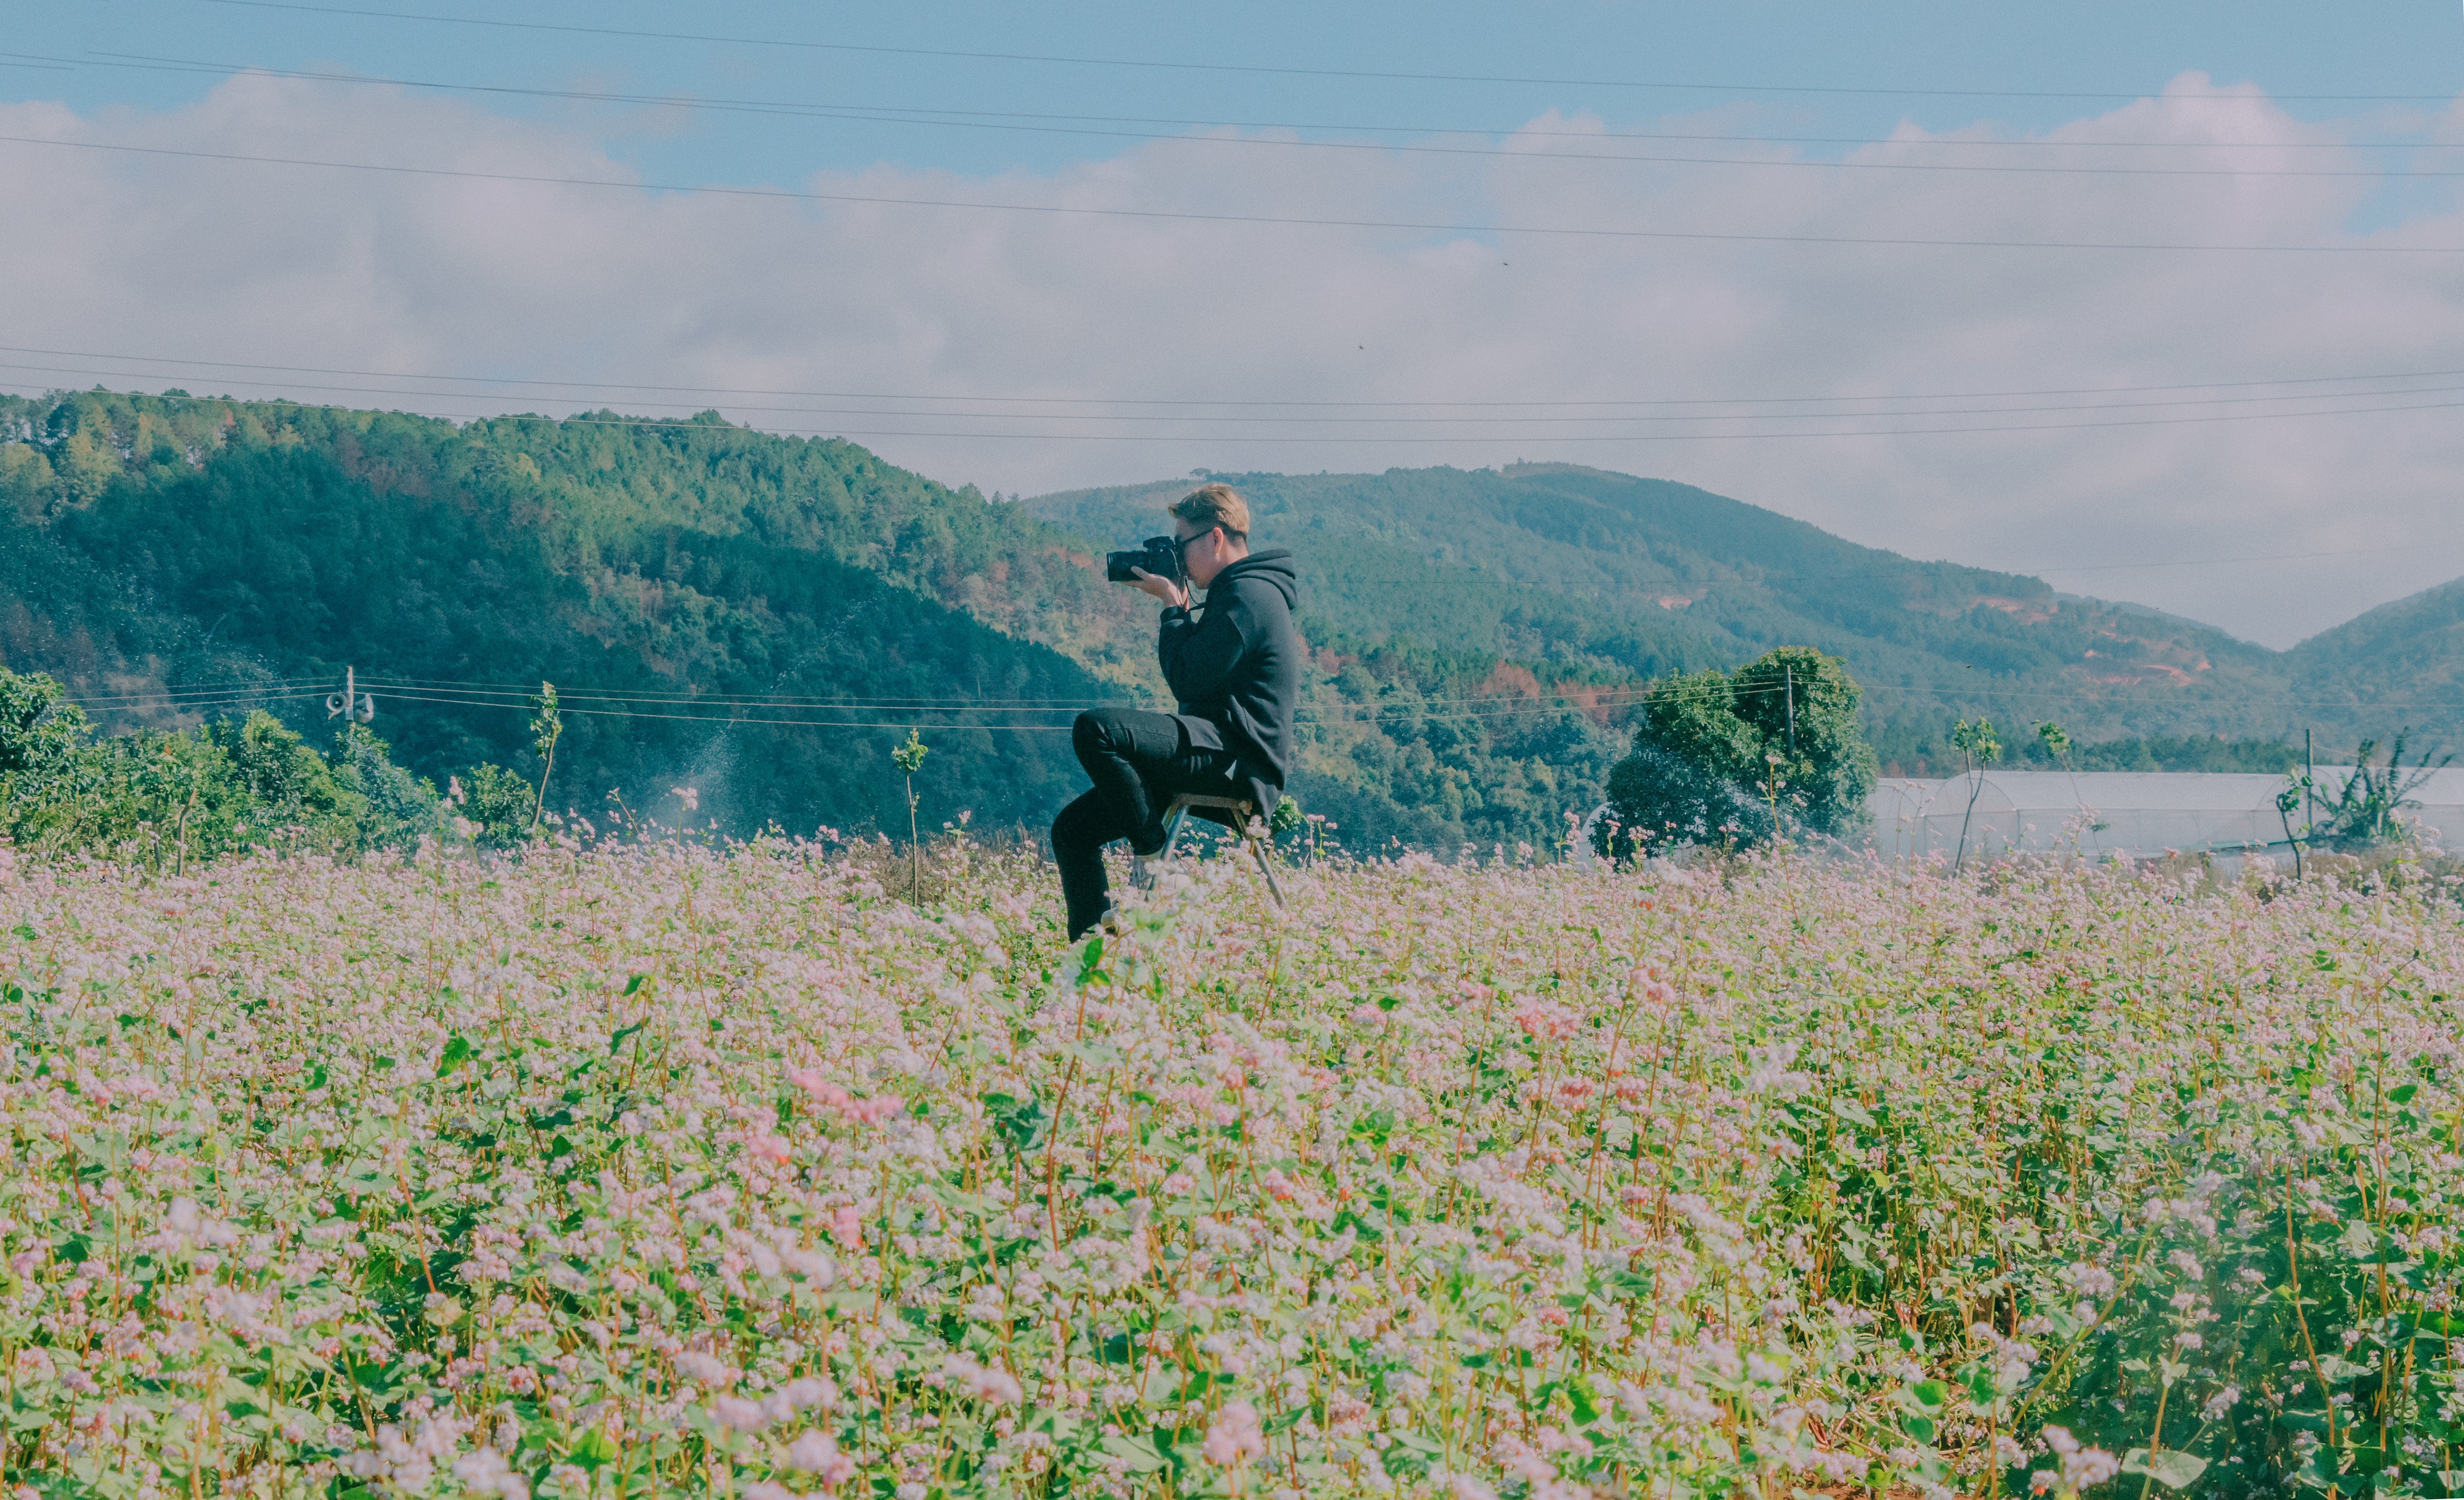
grassland, grass, tree, pasture, rural area, plant, recreation, field, meadow, hill, trail riding, prairie